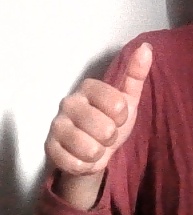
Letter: aleff